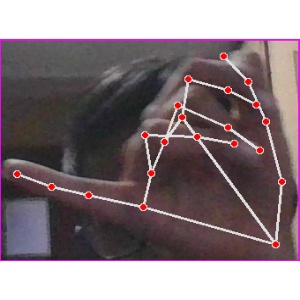
अक्षर: च